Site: brandenburg
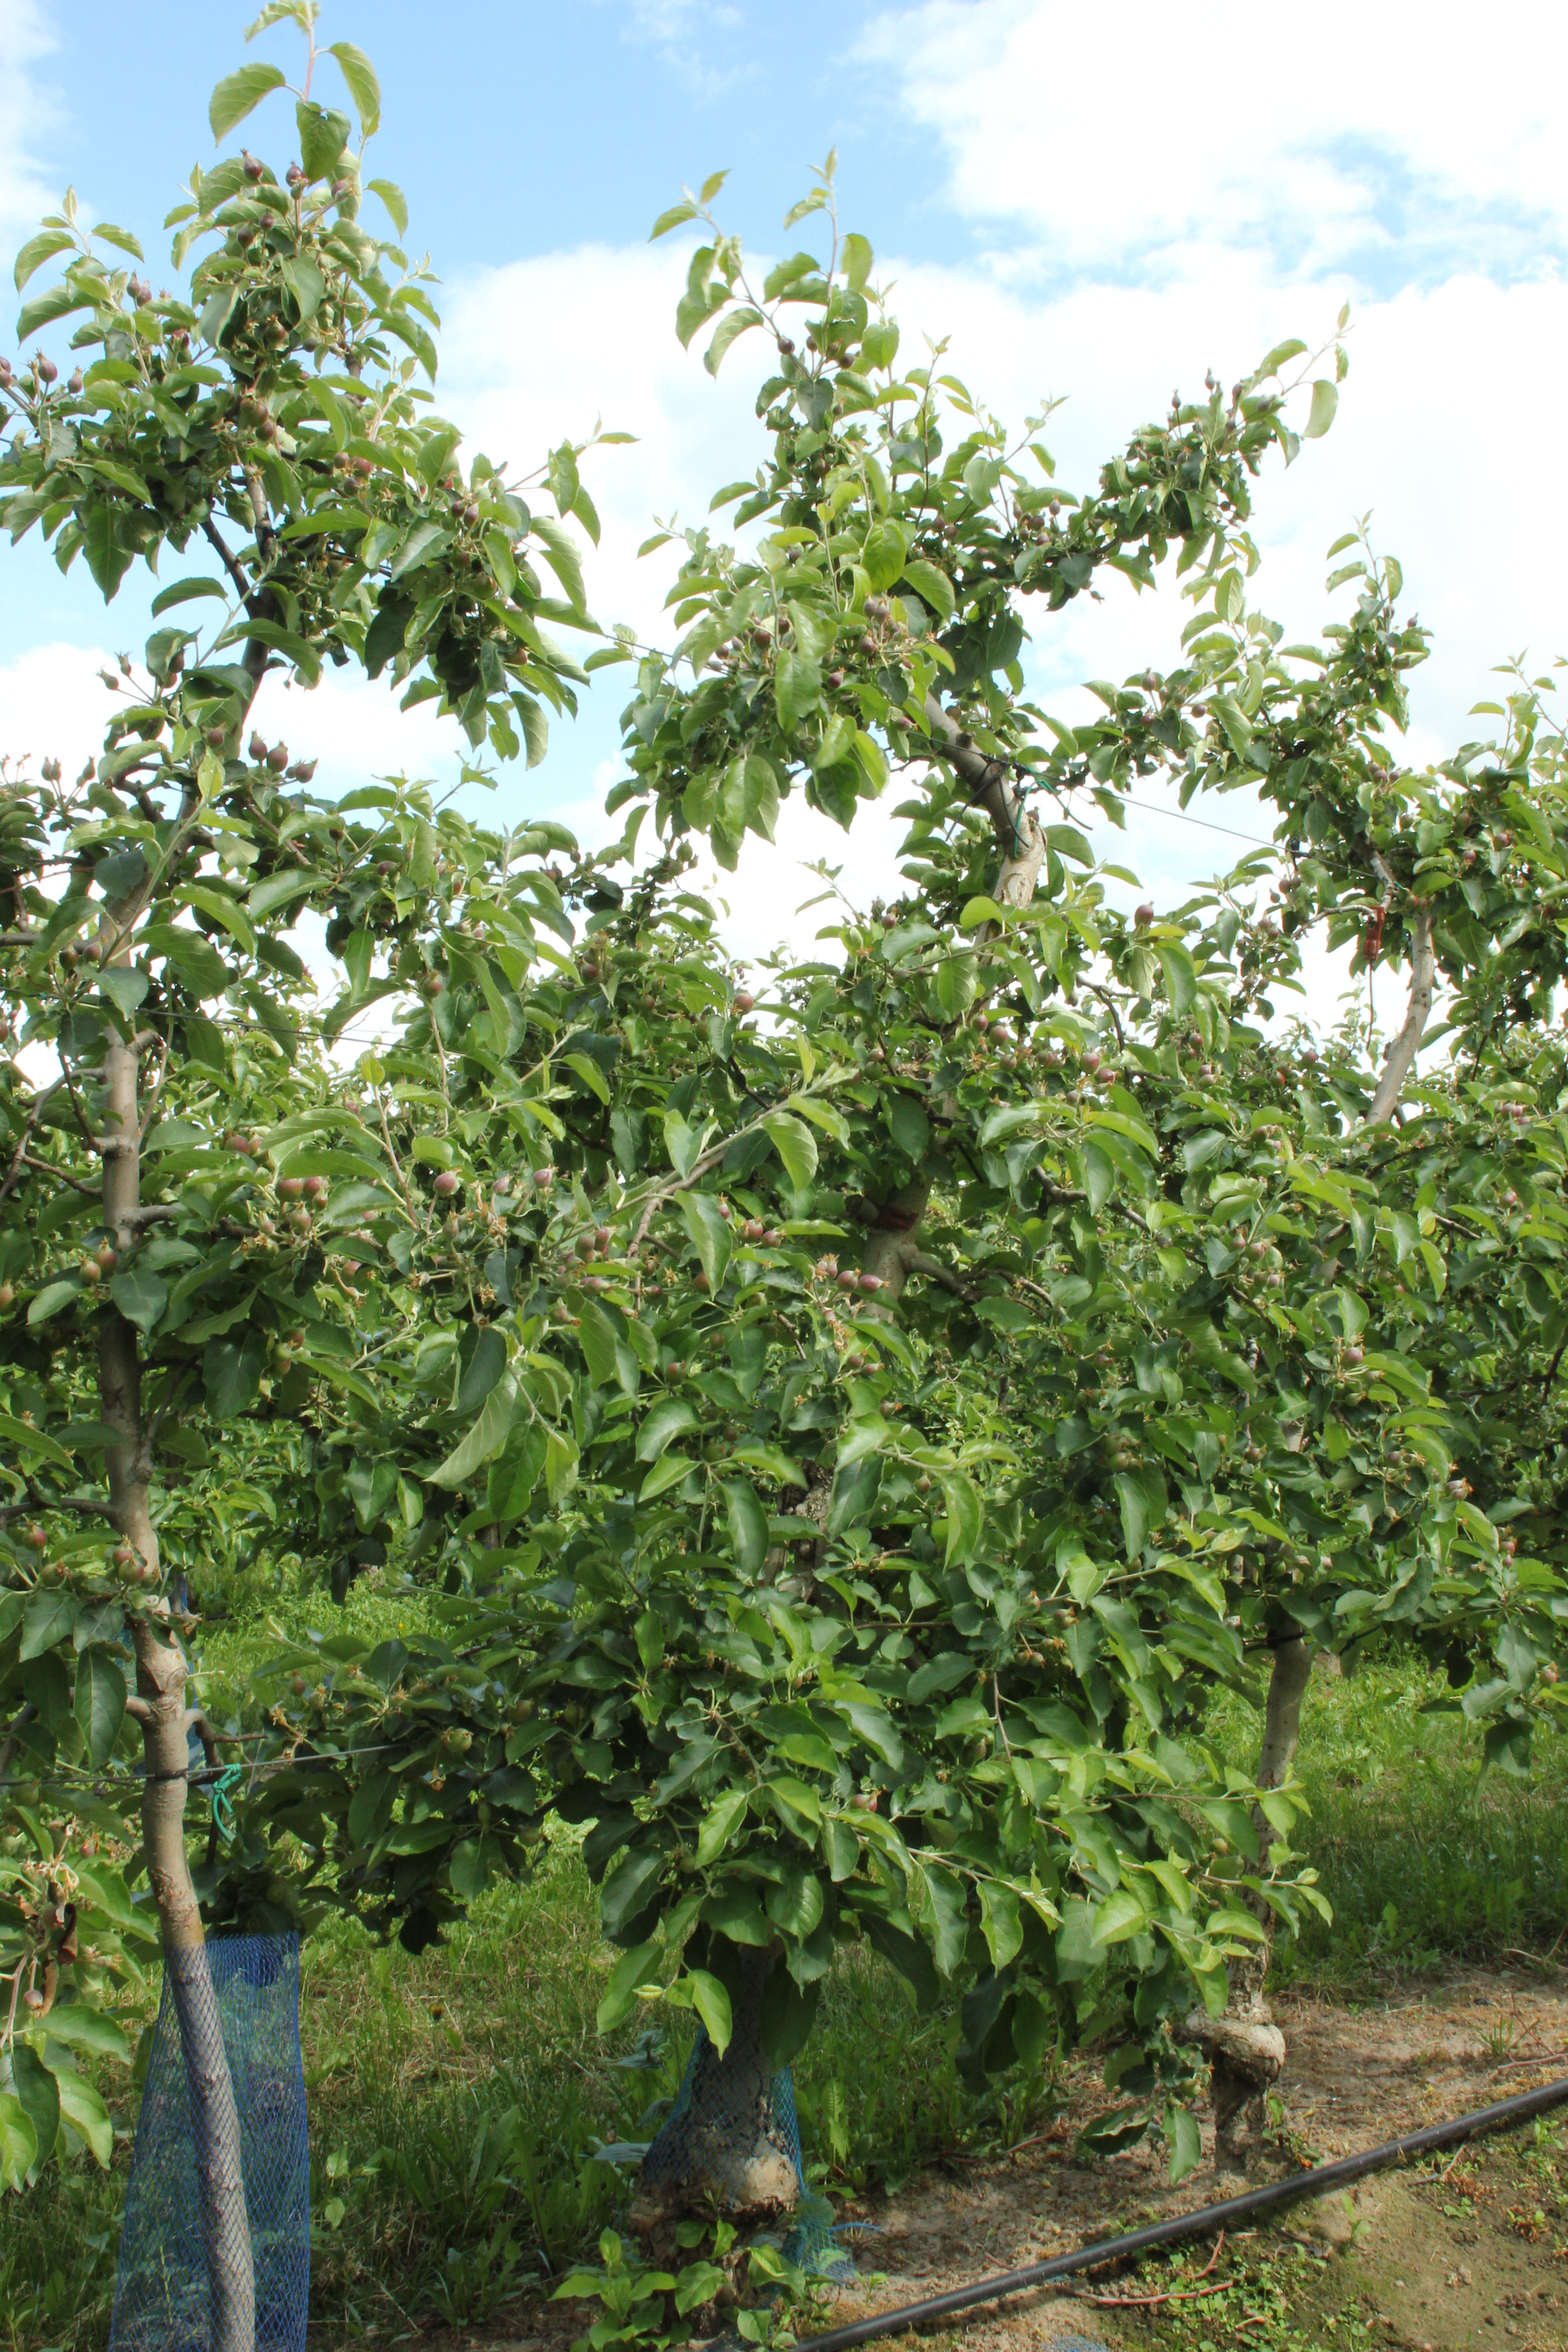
Growth stage (BBCH 72): Development of fruit